Smartphone

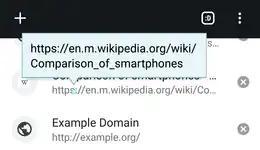
Tooltip in Kiwi Browser, a Google Chromium derivative, reveals the full URL by hovering over the tab list using the stylus on a Samsung Galaxy Note 4.

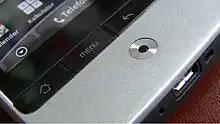
Optical track pad sensor of an HTC Legend, 2010.

Smartphones are typically equipped with a power button and volume buttons. Some pairs of volume buttons are unified. Some are equipped with a dedicated camera shutter button. Units for outdoor use may be equipped with an "SOS" emergency call and "PTT" (push-to-talk button). The presence of physical front-side buttons such as the home and navigation buttons has decreased throughout the 2010s, increasingly becoming replaced by capacitive touch sensors and simulated (on-screen) buttons.